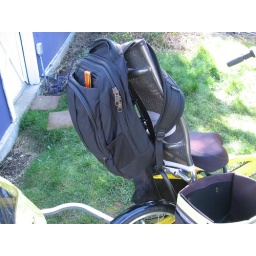
A backpack with a heavy laptop computer in it hanging from the Maxarya seat back.